Edna Duge

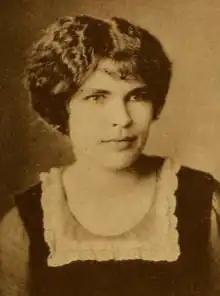
Edna Duge, from the 1925 yearbook of Wellesley College

Edna Ella Duge (November 8, 1902 – April 25, 1985) was an American educator. She was associated with the Institute of International Education for much of her career, as director of the Latin-American Department in the 1940s, and as director of the Alumni Relations Division in the 1960s.